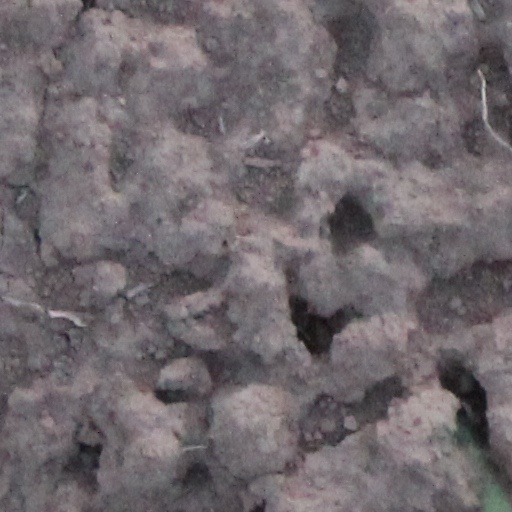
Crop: wheat